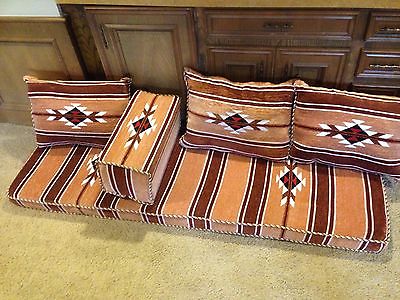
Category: sofa